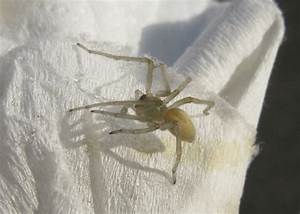
Label: spider